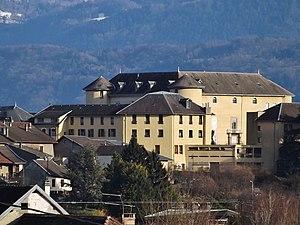
Vue, depuis le lac Saint-André, du château des Marches, près de Chambéry, en Savoie.
Cet article recense les châteaux situés dans le département français de la Savoie en région Auvergne-Rhône-Alpes.
Le château des Marches, à l'origine de Murs, est une ancienne maison forte, du XIVᵉ siècle, profondément remanié à la Renaissance, situé dans la combe de Savoie à la frontière de la Savoie et du Dauphiné sur la commune des Marches dans le département de la Savoie en région Auvergne-Rhône-Alpes.
Les Marches est une ancienne commune française située dans le département de la Savoie, en région Auvergne-Rhône-Alpes.